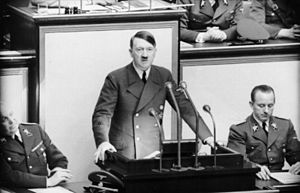
Tysklands oprustning i 1930'erne / Organisation af rustningsindustrien / Karakteristik af rustningskoordinationen
Hitlers Polykrati var i betydelig grad ansvarlig for den ukoordinerede oprustning
Tysklands oprustning i 1930'erne dækker over den mandskabsmæssige og materielle udvidelse af Tysklands hær, flåde og luftvåben mellem nazisternes magtovertagelse i januar 1933 og 2. verdenskrigs begyndelse 1. september 1939. Oprustningen af Wehrmacht - som grundlagdes i 1935 som overordnet organisation for hær, flåde og luftvåben - var en integreret del af den nationalsocialistiske politik og var for Hitler den vigtigste forudsætning for at generobre det Tyske riges stormagtsstatus.